Mercy Streets

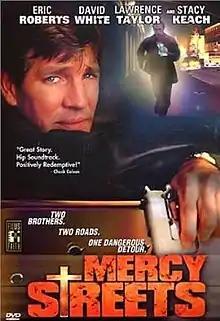

Mercy Streets is a 2000 Christian action drama film written and directed by Jon Gunn. It starred Eric Roberts and Stacy Keach, among others.